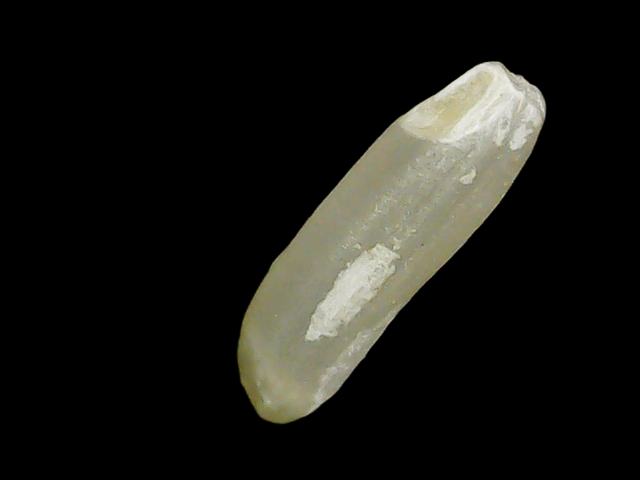
Rice variety: Binadhan21